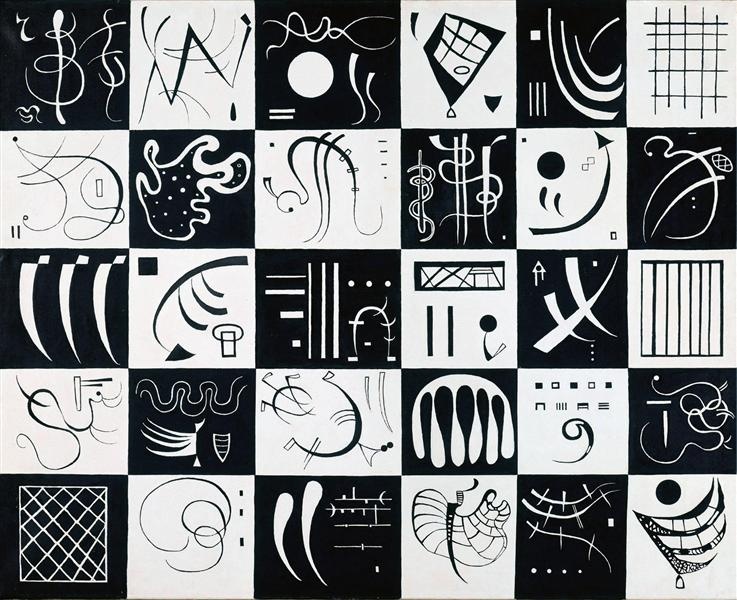
Treinta - 1937
La obra "Treinta" (1937) de Wassily Kandinsky se inscribe dentro del contexto del arte abstracto, donde el color y la forma trascienden la representación del mundo físico para abordar una realidad más subjetiva y emocional. Kandinsky, figura central del movimiento expresionismo abstracto y pionero en la utilización del color como medio de expresión espiritual, nos invita a una introspección visual que resuena con la vibrante vitalidad de su paleta. Al contemplar "Treinta", uno se ve inmerso en una sinfonía cromática que evoca una gama intensa de emociones. La obra es un despliegue de tonos audaces, donde predominan los amarillos, rojos y azules, más allá del simple uso del color como técnica, es el lenguaje universal que el artista emplea para conectar con el espectador en un nivel profundo. Estos colores no solo generan una atracción visual, sino que también sugieren un dinamismo que provoca una respuesta visceral. Kandinsky creía firmemente en la capacidad del color para evocar sentimientos específicos, y en esta pieza se percibe su deseo de conciliar lo sensorial con lo espiritual. La composición de "Treinta" está organizada en una estructura compleja; figuras y formas abstractas se entrelazan y se superponen en un orden aparentemente caótico, pero que ostenta la lógica interna del pensamiento de Kandinsky. Aunque la obra parece fragmentada, presenta un equilibrio intrínseco que resalta el dominio del artista sobre los principios compositivos. Las formas geométricas y las líneas dinámicas fluyen en una especie de danza visual, sugiriendo movimiento y transformación. En este sentido, la obra refleja la filosofía de Kandinsky sobre la integración de la música en el arte, donde cada elemento puede ser interpretado como un instrumento en una orquesta. "No hay figuras humanas claramente definidas", escribía Kandinsky en sus obras sobre la representación, pero su intención era transmitir un sentido de universalidad y trascendencia más allá de lo tangible. No obstante, es posible identificar lo que parecen ser formas orgánicas que emergen, sugiriendo la presencia de seres vivientes en un contexto abstracto, lo que refuerza la idea de que la vida y el arte están entrelazados en una lucha constante por la autoexpresión. El contexto histórico de "Treinta" también resulta pertinente. La obra fue creada en un periodo en el que el arte abstracto estaba alcanzando su madurez, y Kandinsky estaba profundamente influenciado por sus experiencias en la Bauhaus, donde la interdisciplinariedad entre arte, diseño y la vida cotidiana convergía en el proceso creativo. Adicionalmente, el clima político de la época, marcado por las tensiones de la pre-guerra en Europa, podría haber impregnado sus obras de una insistencia en la libertad artística y la búsqueda de un significado más allá de las dificultades externas. En resumen, "Treinta" se revela como un testimonio de la maestría de Kandinsky en la creación de un lenguaje visual que trasciende el significado literal. La obra captura la esencia de su filosofía artística, donde la forma y el color no son meros adornos estéticos, sino herramientas para la expresión profunda de la experiencia humana. A través de su complejidad visual y emocional, "Treinta" nos invita a experimentar no solo la obra en sí, sino el mundo interior del artista, resonando en la conciencia colectiva de la humanidad. Kandinsky, a través de sus exploraciones abstractas, sigue siendo un faro para aquellos que buscan comprender la intersección entre el arte, la emoción y la espiritualidad. KUADROS ©, una pintura famosa en tu pared. Reproducciones de pinturas al óleo hechas a mano, con la calidad de artistas profesionales y el sello distintivo de KUADROS ©. Servicio de reproducción de arte con garantía de satisfacción. Si no queda completamente satisfecho con la réplica de su pintura, le reembolsamos 100% su dinero.
Brand: Wassily Kandinsky
Category: Arts & Entertainment > Hobbies & Creative Arts